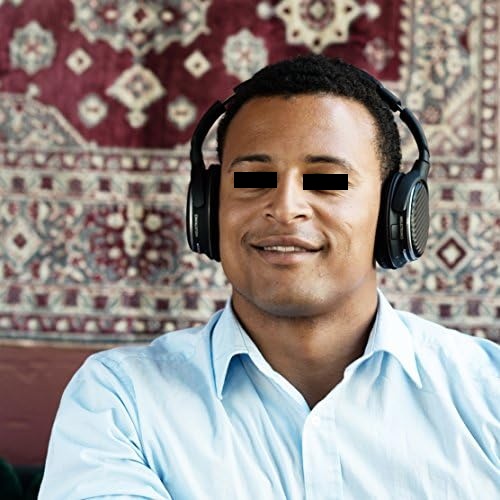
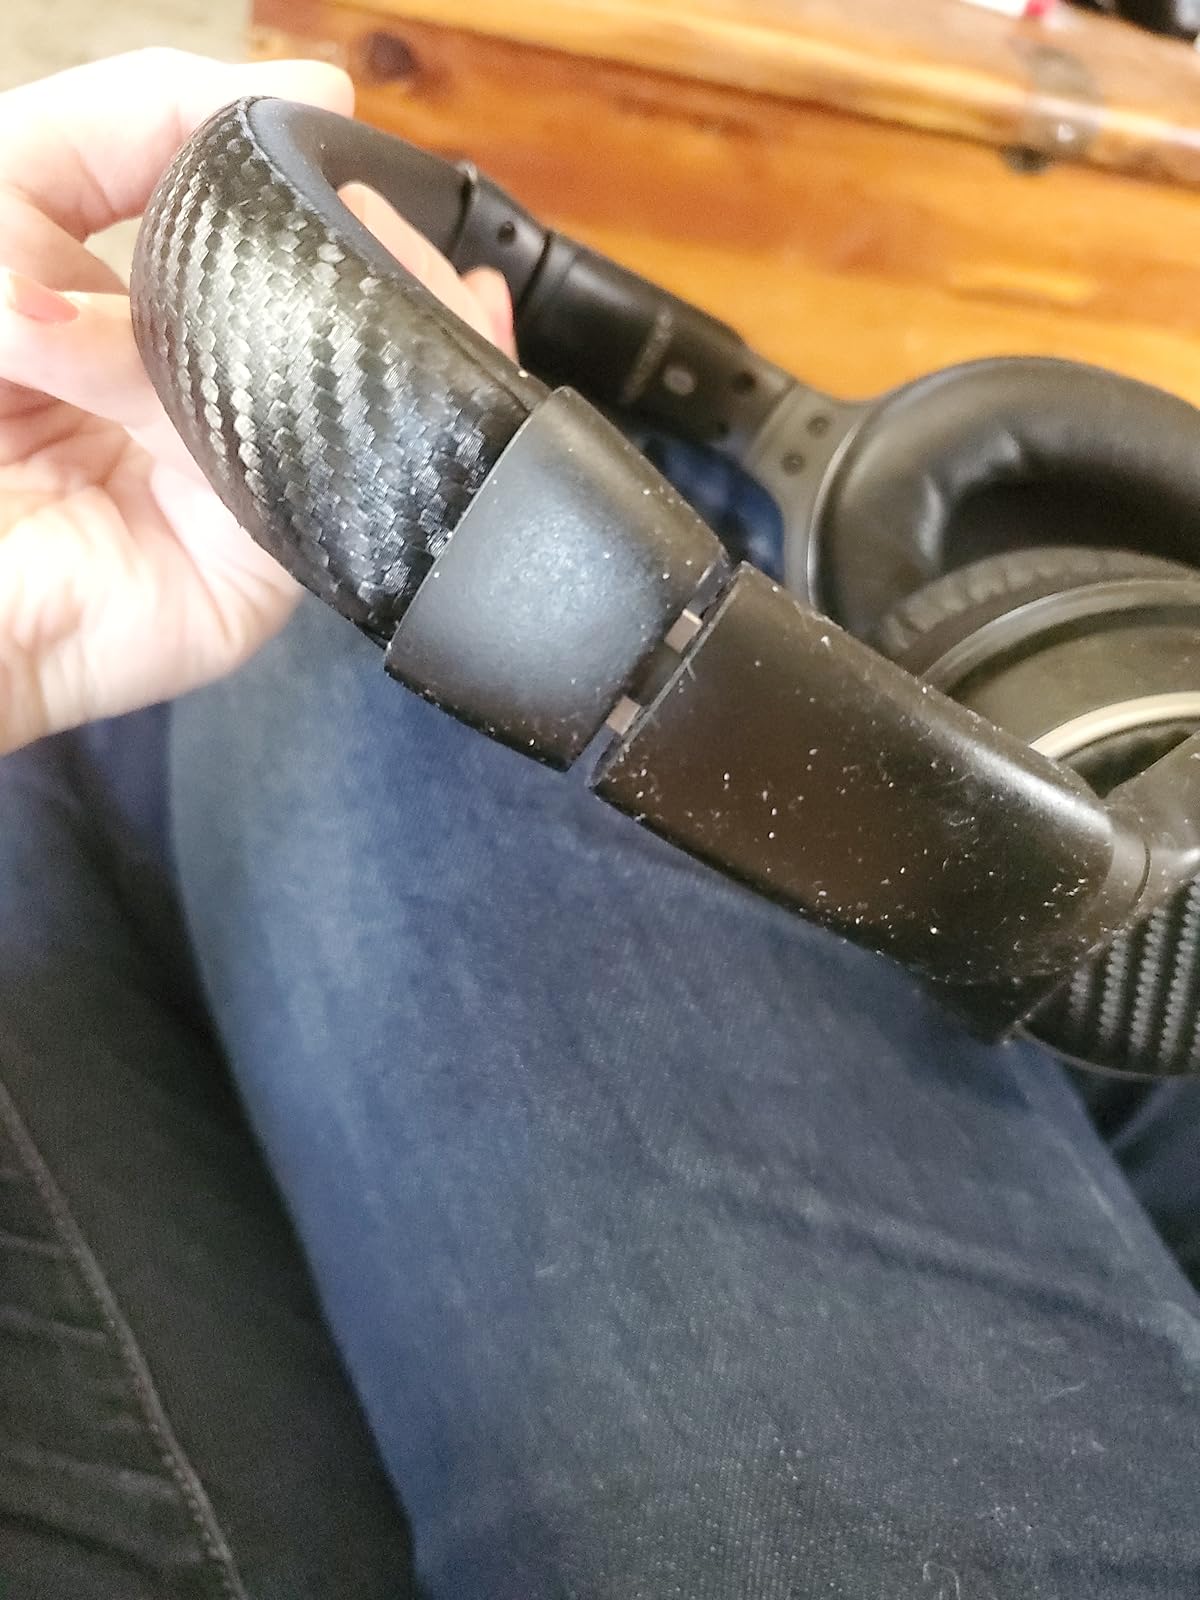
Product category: headphones
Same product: yes